Henry Wadsworth Longfellow

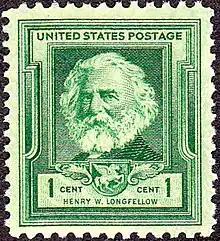
The first Longfellow stamp was issued in Portland, Maine on February 16, 1940.

Fellow Portland, Maine, native John Neal published the first substantial praise of Longfellow's work. In the January 23, 1828, issue of his magazine "The Yankee", he wrote, "As for Mr. Longfellow, he has a fine genius and a pure and safe taste, and all that he wants, we believe, is a little more energy, and a little more stoutness."